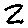
Label: 2